Magic Kingdom

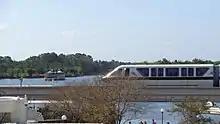
The resort's monorail system and ferryboats transport guests to and from Magic Kingdom.

Liberty Square is inspired by a colonial American town set during the American Revolutionary War. The land contains recreations and replicas found in Philadelphia and Boston such as Independence Hall, the Liberty Tree, and the Liberty Bell. The Hall of Presidents is a film presentation and stage show themed to the American presidency and featuring all 45 individual American presidents in Audio-Animatronic form. Tucked away in a corner of Liberty Square is The Haunted Mansion, a dark ride omnimover attraction themed to a haunted New England manor.